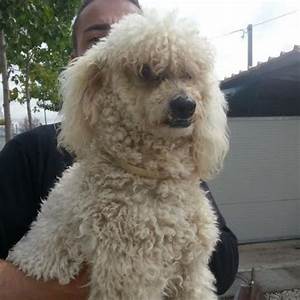
Label: dog